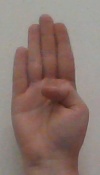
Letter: kaaf